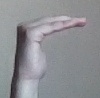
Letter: haa